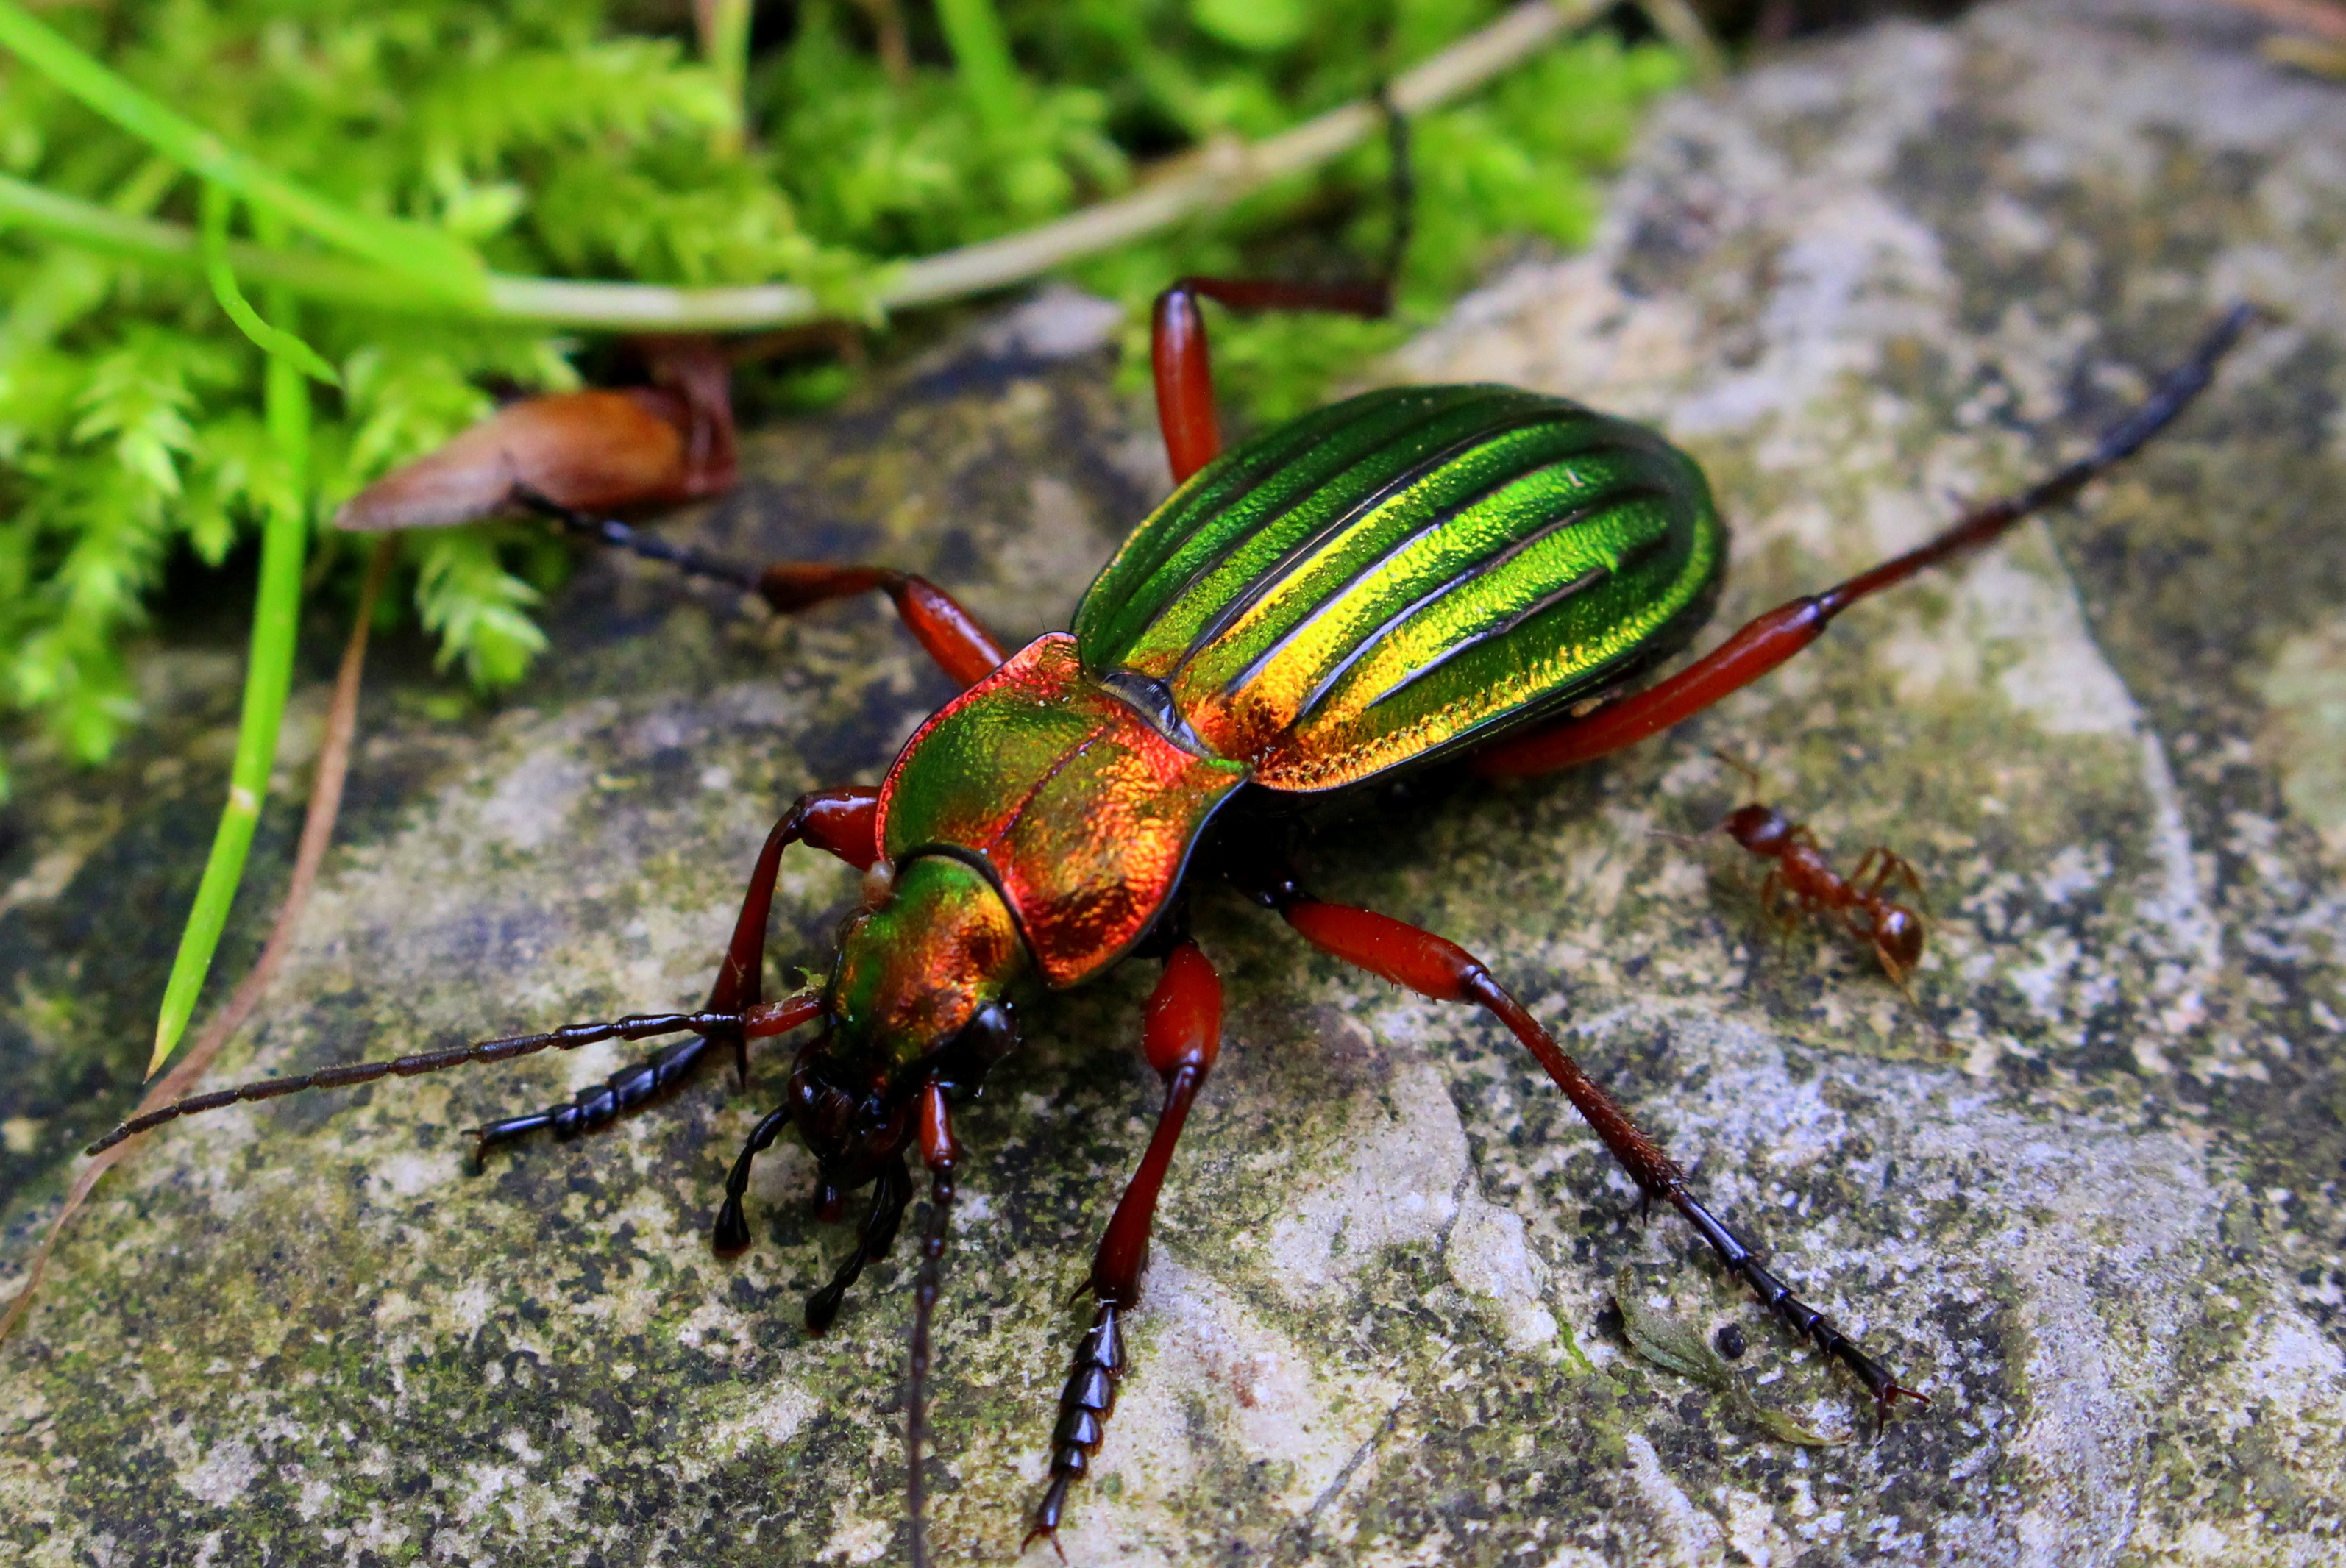
nature, flower, cute, wildlife, color, insect, close, fauna, invertebrate, beetle, weevil, macro photography, arthropod, ground beetle, leaf beetle, gold ground beetles, scarabs